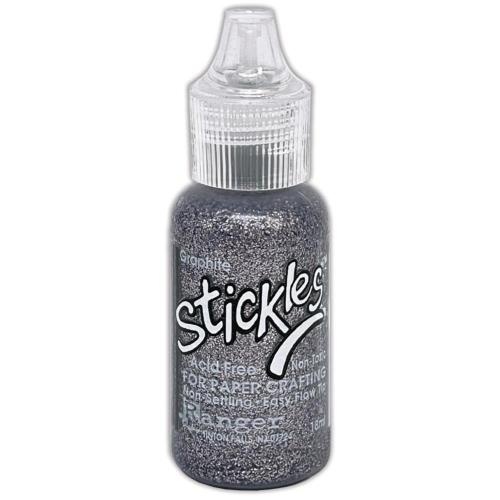
Ranger Stickles Glitter Glue .5oz-Graphite
A plastic bottle glitter glue. Non-setting and featuring an easy flow tip. Makes your art sparkle and enhances rubber stamped designs, adds excitement to greeting cards, letters, envelopes, holiday and party decorations. Available in a variety of colors, each sold separately. This package contains one Ranger Stickles, 0.5 ounces. Acid free, non-toxic. Conforms to ASTM D4236. Made in USA.
Brand: Tim Holtz - Ranger
Category: Arts & Entertainment > Hobbies & Creative Arts > Arts & Crafts > Art & Crafting Materials > Embellishments & Trims > Sequins & Glitter > Glitter Glue